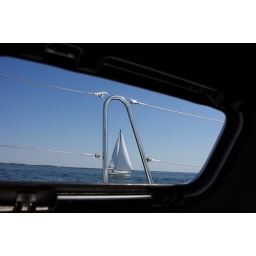
Viewed through a window below deck, a sailboat on Chesapeake Bay